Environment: real
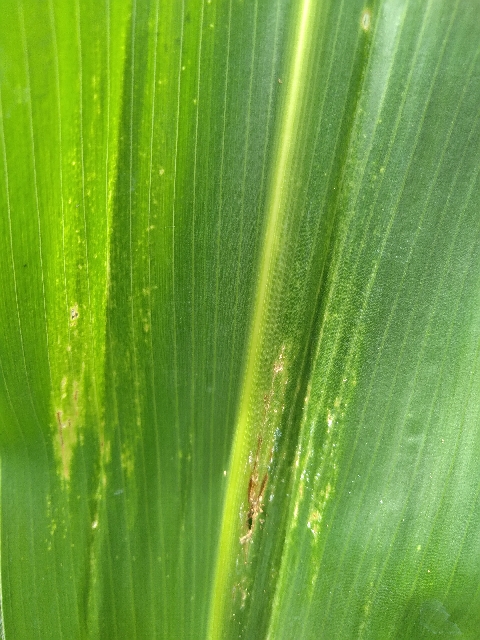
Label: lethal_necrosis